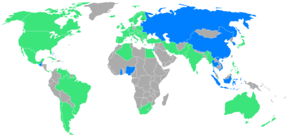
Sommer-OL 1952 / Deltagerlandene
Legenes deltagerlande med grønt og blåt. Grøn farve angiver lande, der har været med tidligere, mens blå angiver førstegangsdeltagere.
Sommer-OL 1952 blev afholdt 19. juli – 3. august 1952 i Helsinki med deltagelse af 69 lande.